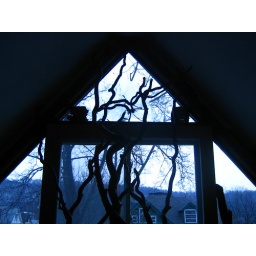
The stick's leaning against the window above Patrick's bed, over looking the mountain and the sky.